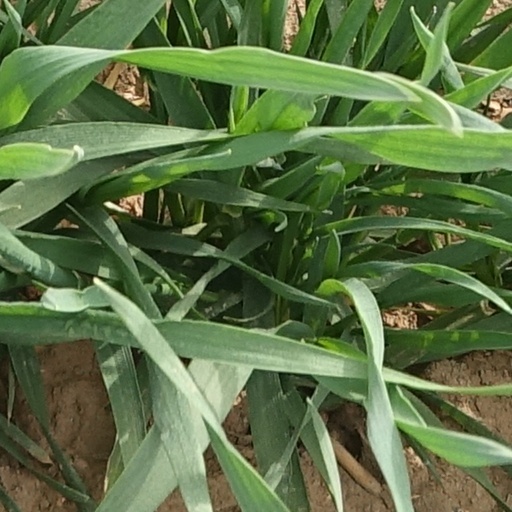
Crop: wheat